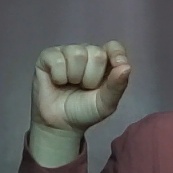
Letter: fa